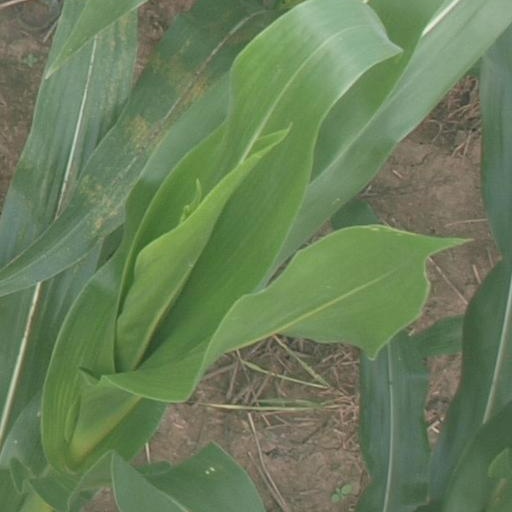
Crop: maize; corn